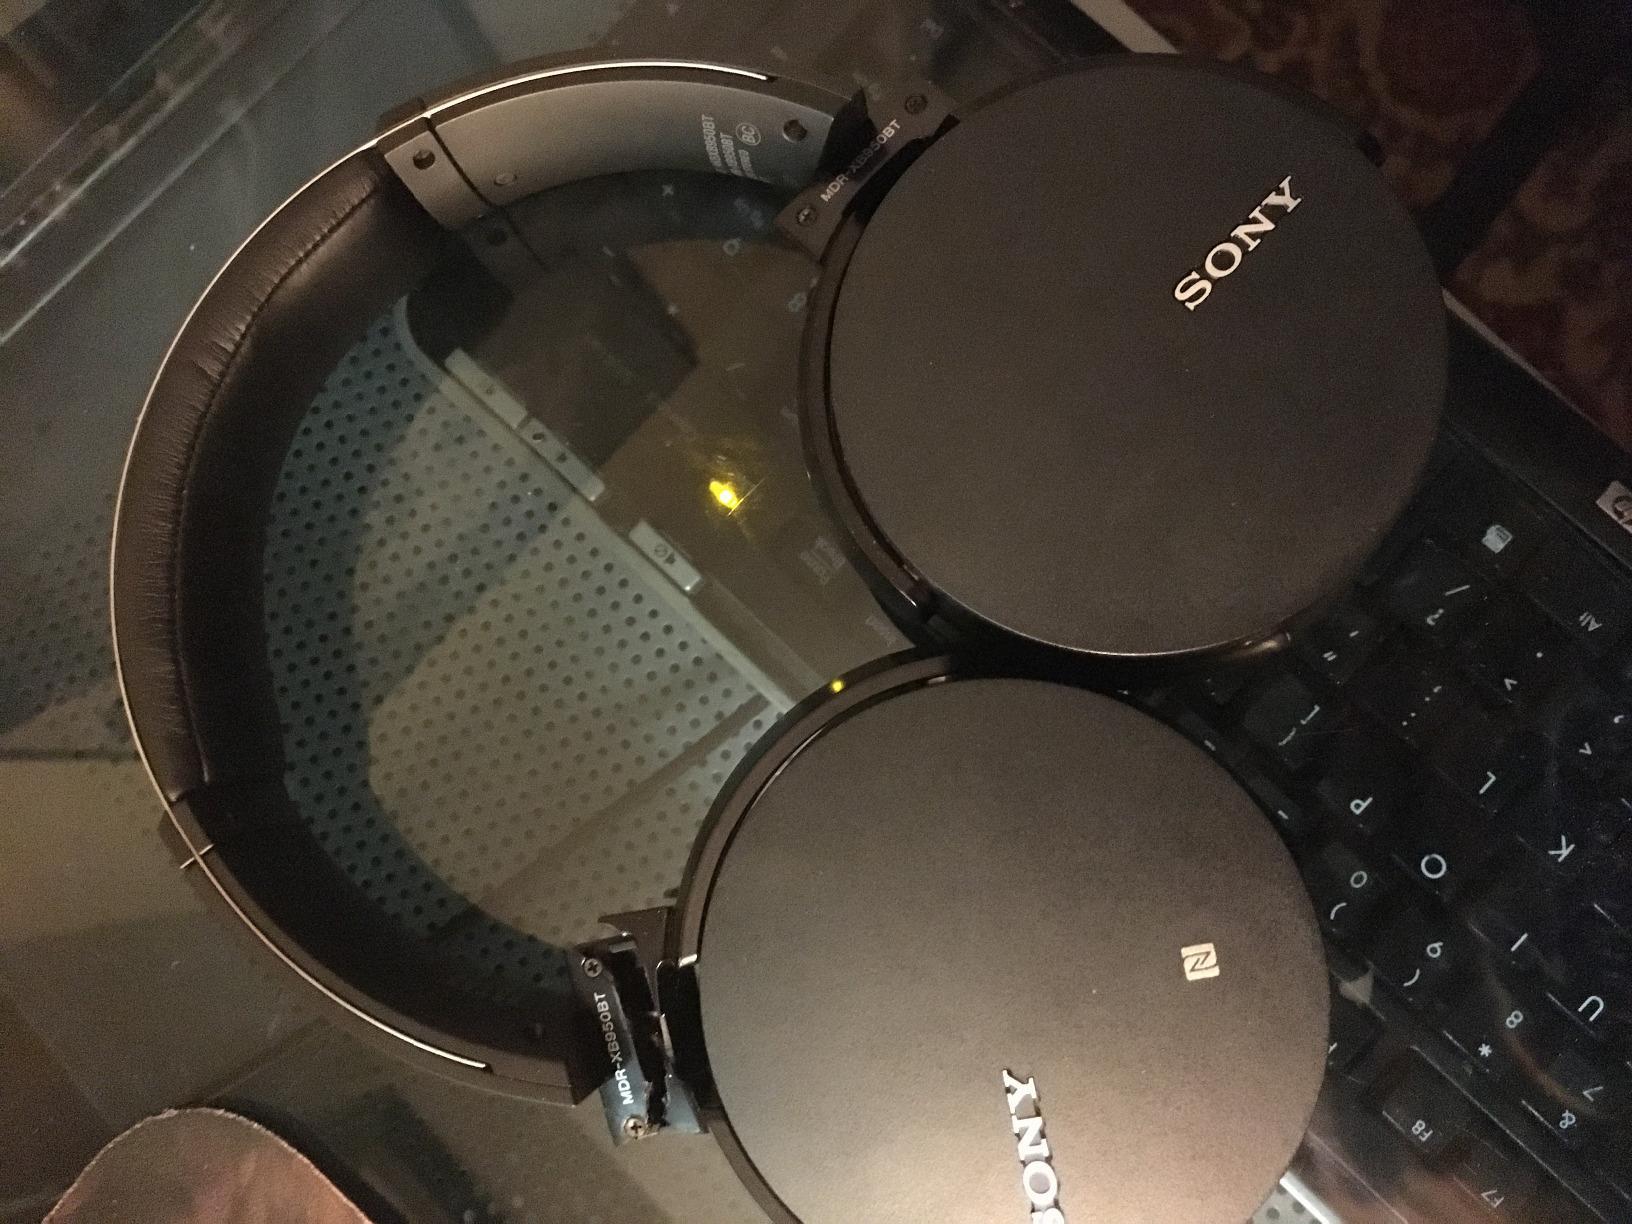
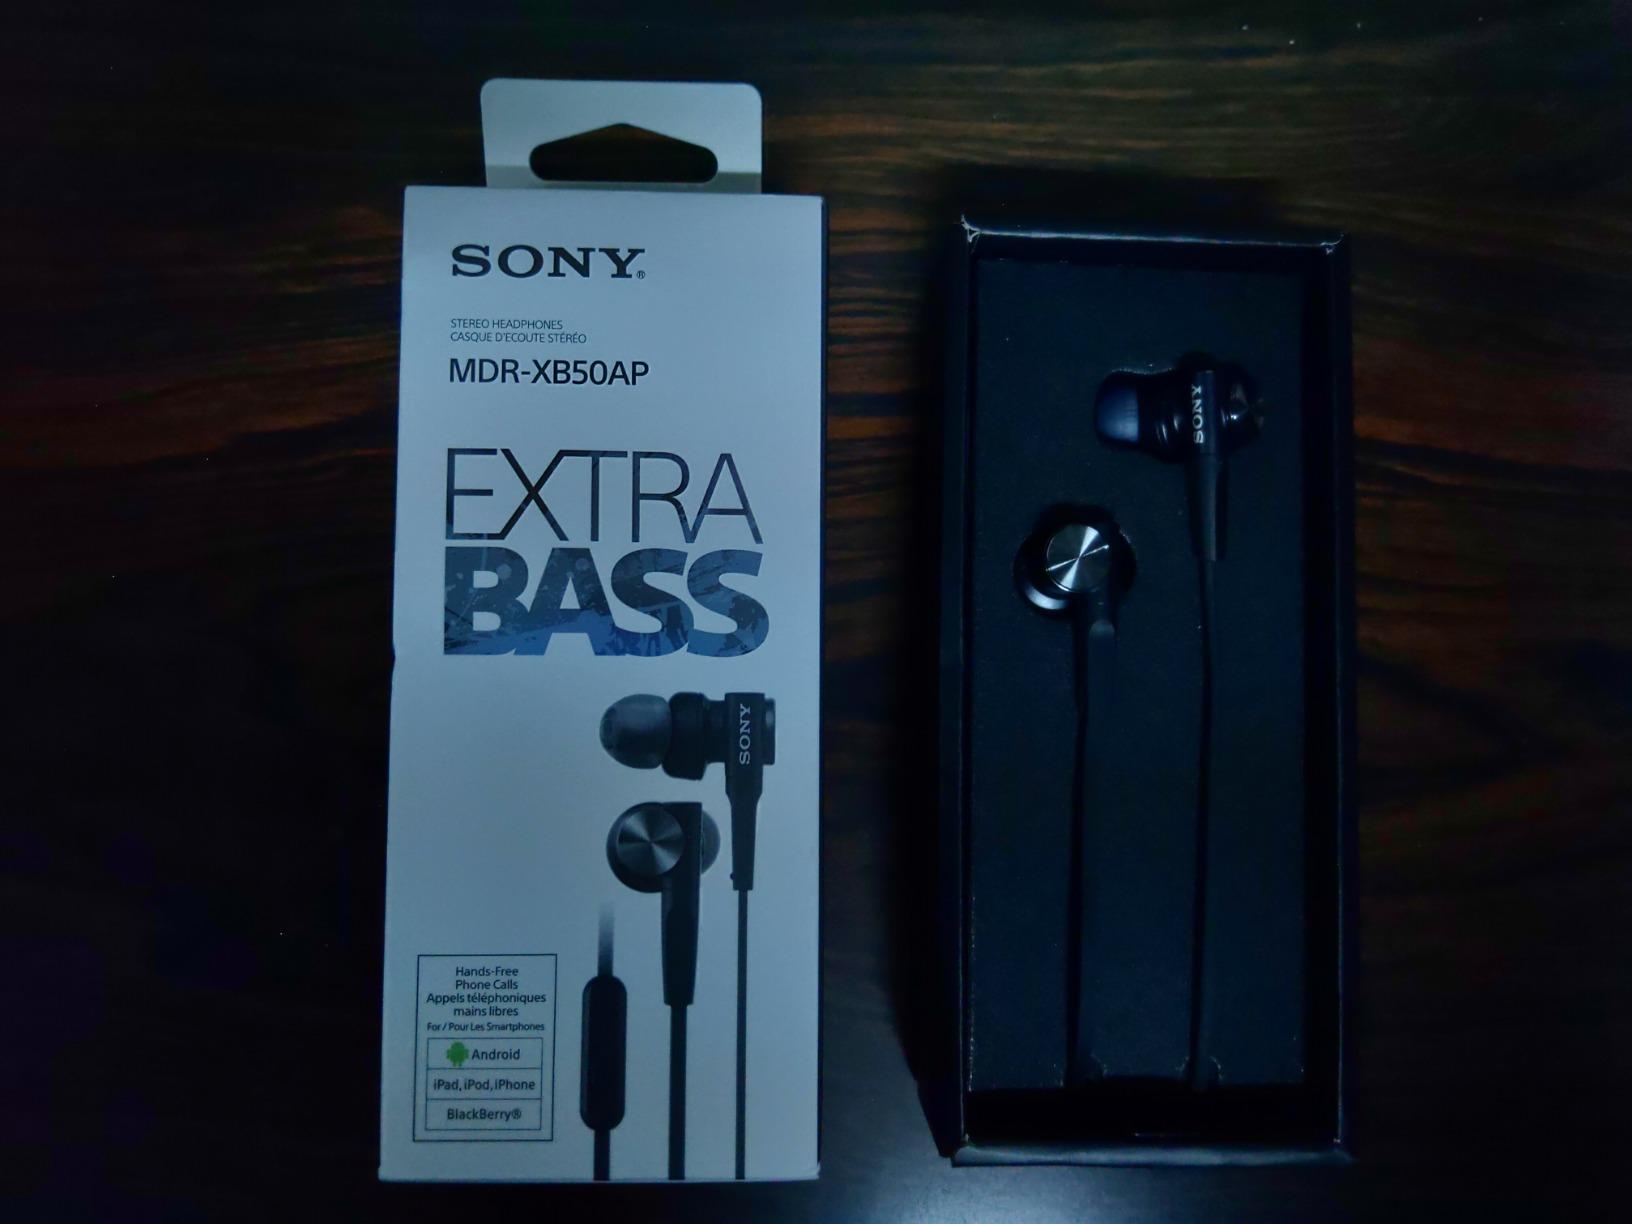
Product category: headphones
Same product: no